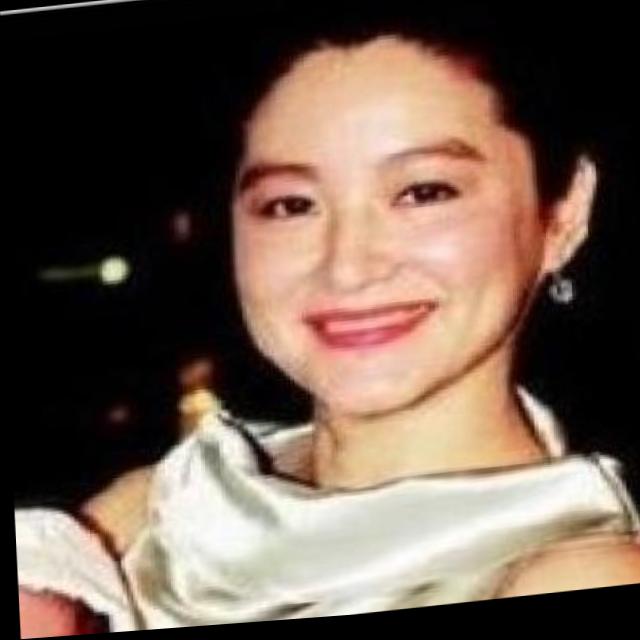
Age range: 45-64